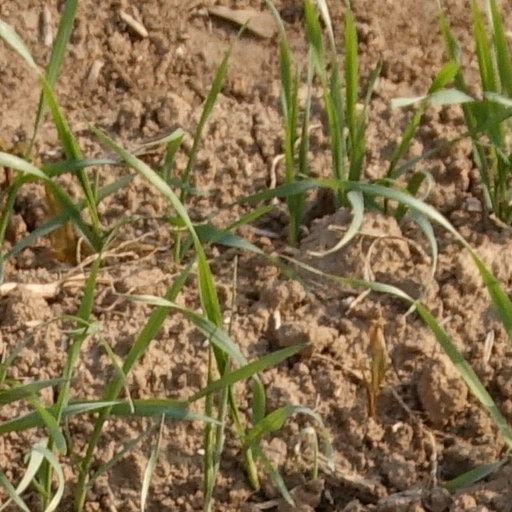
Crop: wheat